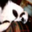
Label: cat